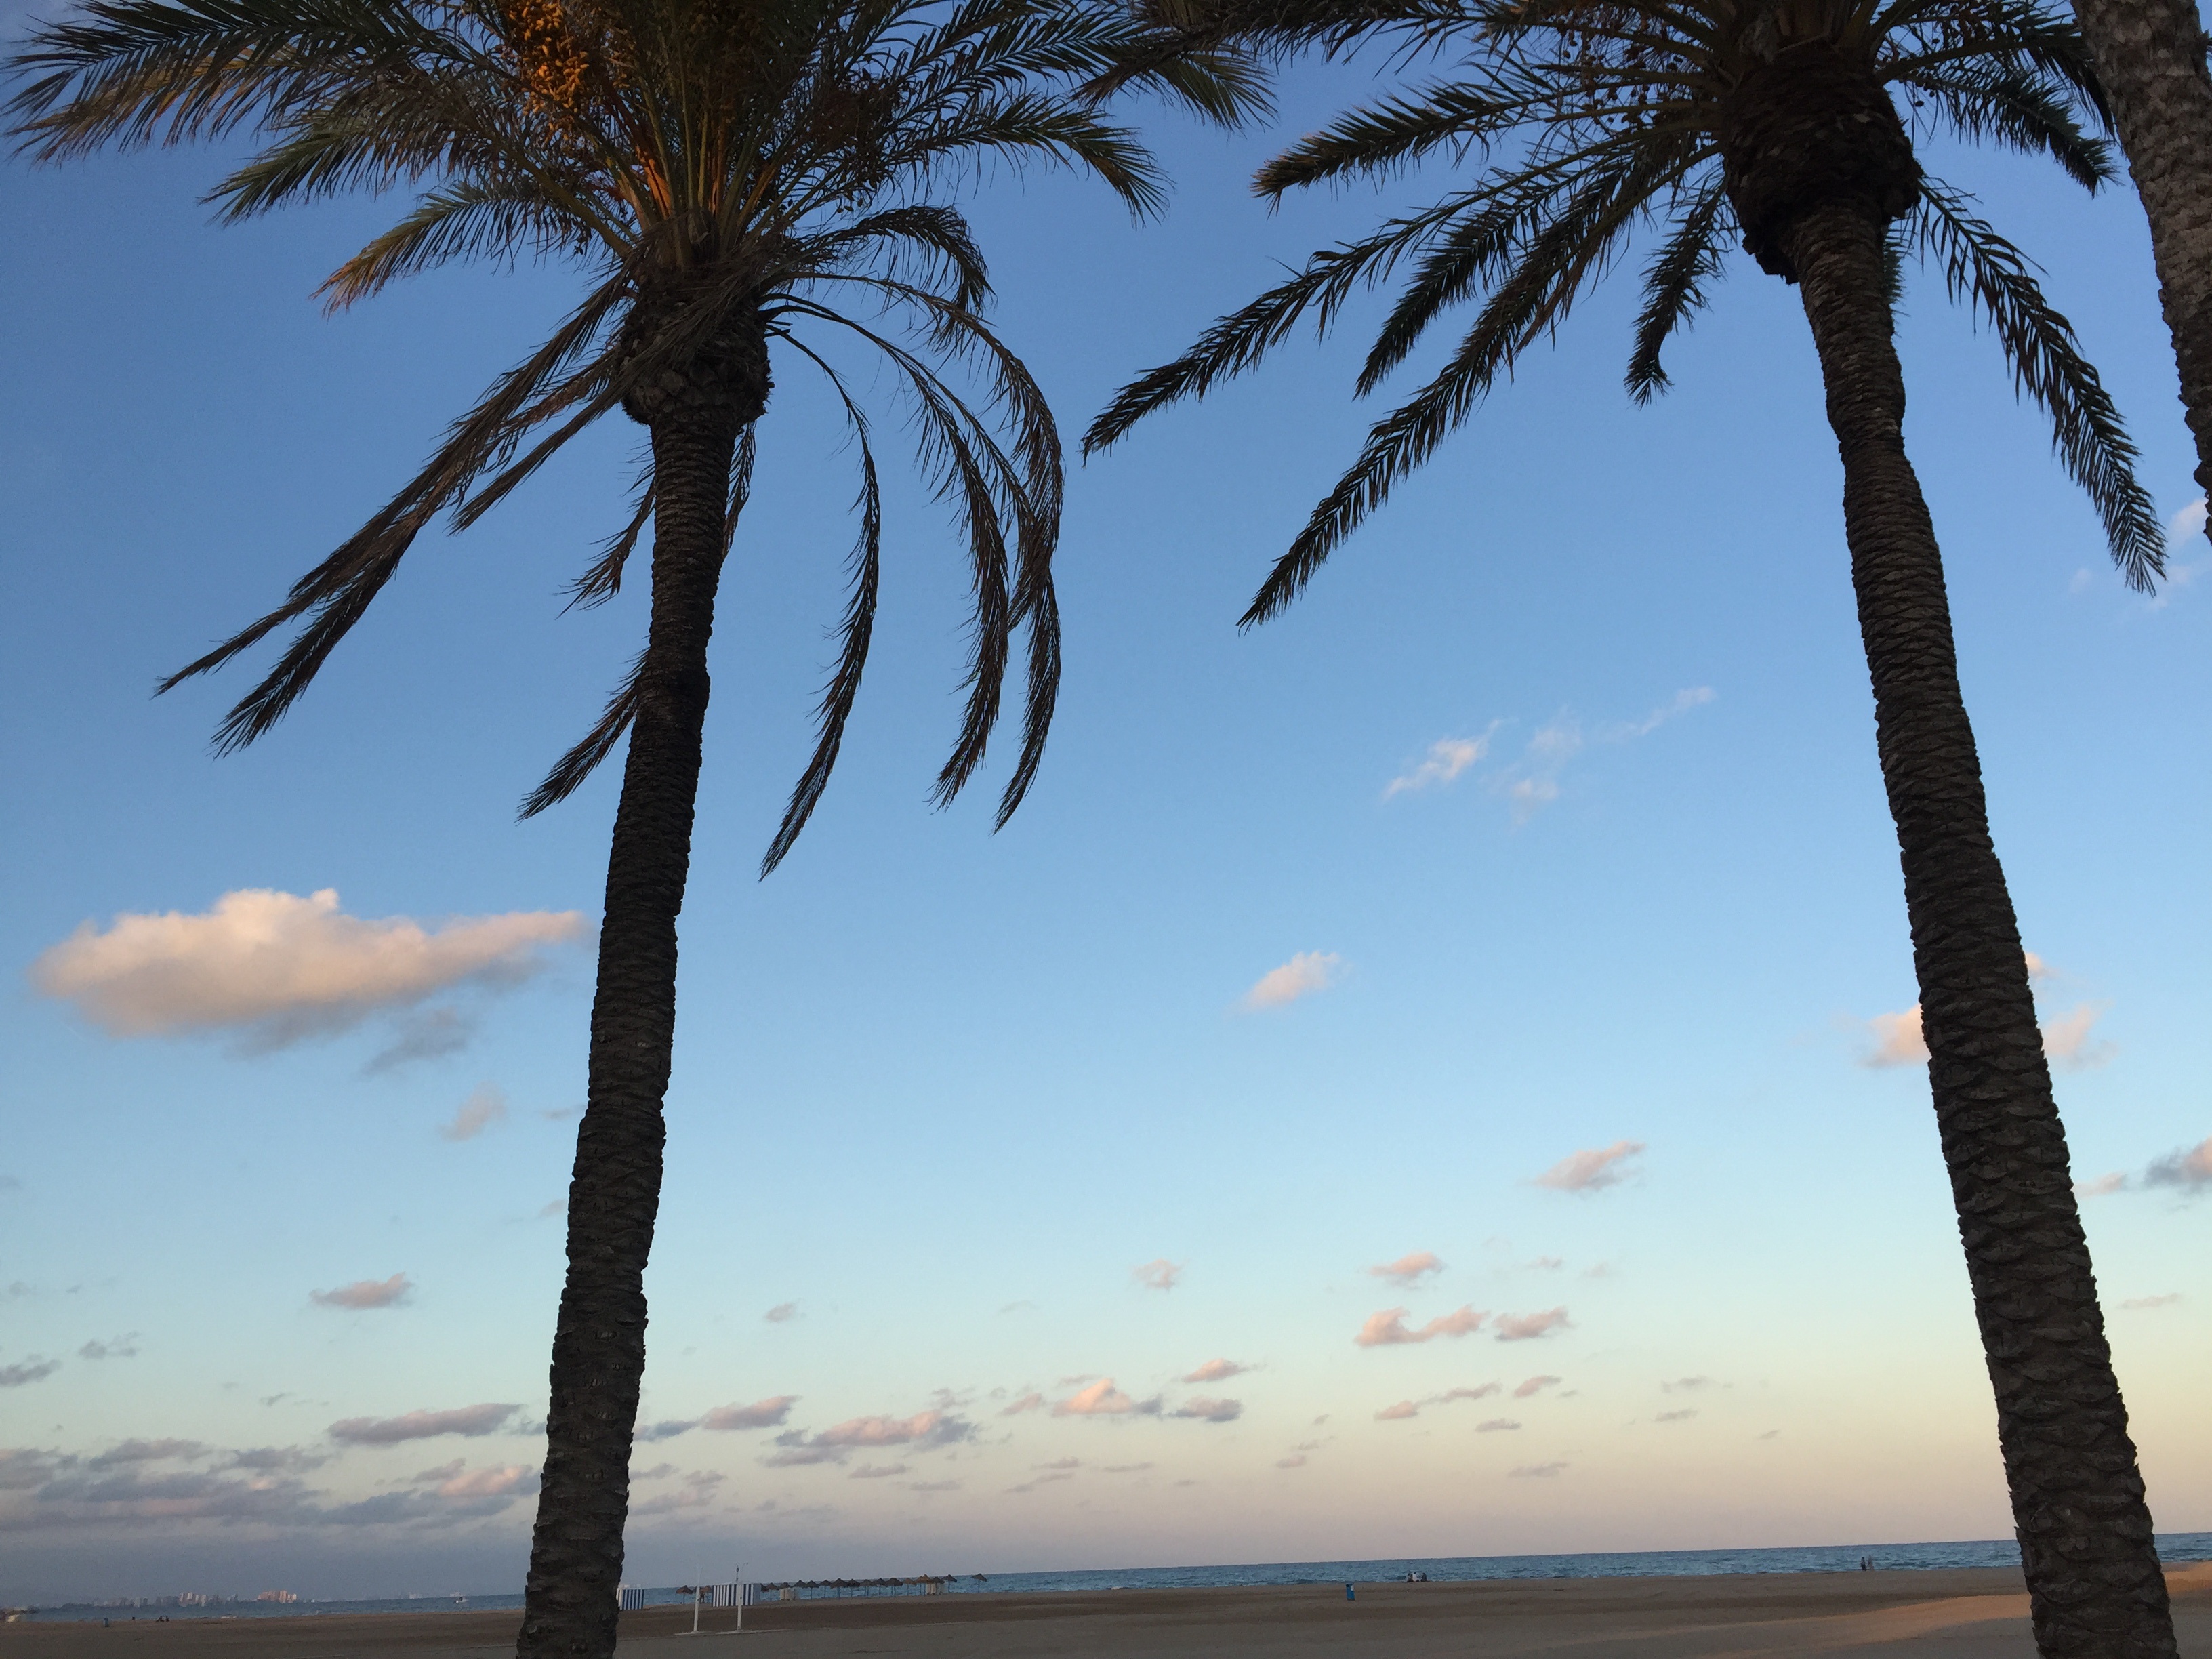
beach, sea, coast, tree, ocean, plant, sky, sunset, wind, dusk, body of water, woody plant, arecales, palm family